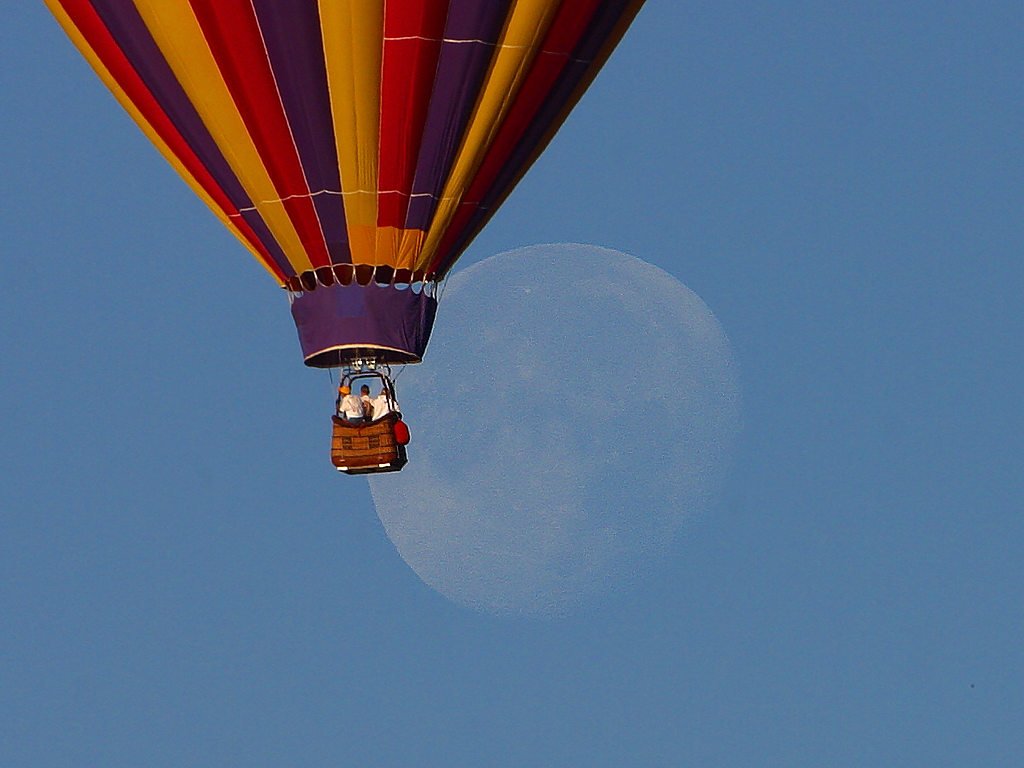
wing, hot air balloon, fly, aircraft, vehicle, aviation, flight, colorful, moon, ballons, rise, air sports, hot air ballooning, atmosphere of earth